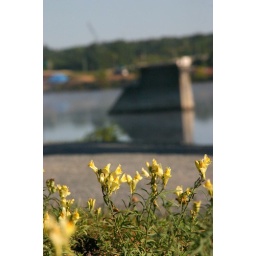
what I found under a pine tree this morning